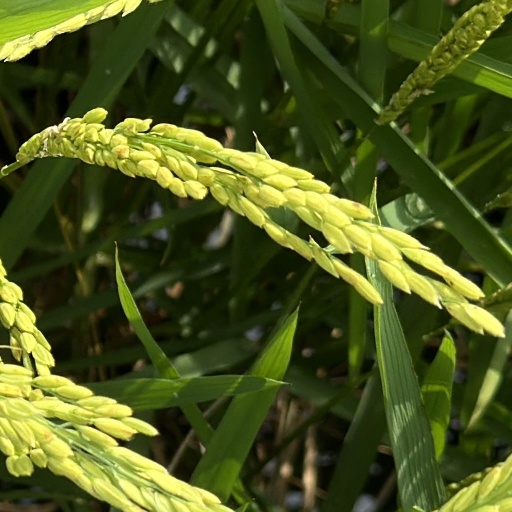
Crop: rice